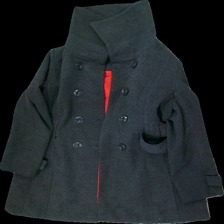
View: front
Type: Outerwear
Category: Ladies
Brand: Not in the list
Brand text on label: ricci capricci
Colors: Grey
Material: 80% poly 20% cott
Cut: Regular
Size: 44
Season: Autumn
Stains: Minor
Smell: Minor
Price range: <50
Recommended usage: Export